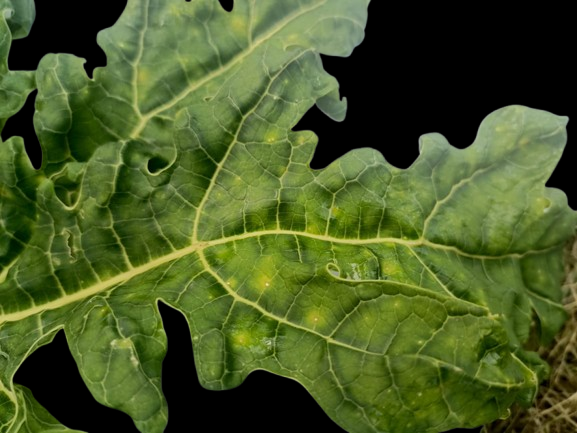
Crop: Papaya
Label: Curled_Yellow_Spot